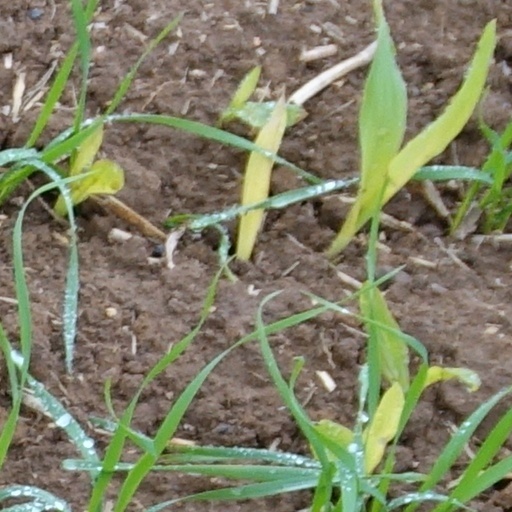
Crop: wheat